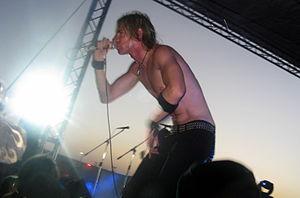
L.A. Guns est un groupe de rock et heavy metal américain, originaire de Los Angeles, en Californie. Plusieurs membres du groupe Guns N' Roses ont fait partie de L.A. Guns. La première incarnation du groupe comprend Tracii Guns en 1983 qui fusionnera avec Hollywood Rose pour former Guns N' Roses en 1984. En 1985, le groupe est reformé par Guns et le chanteur Paul Black, qui recruteront Mick Cripps et Nickey Alexander. Black sera ensuite remplacé par le chanteur du groupe Girl, Phil Lewis.